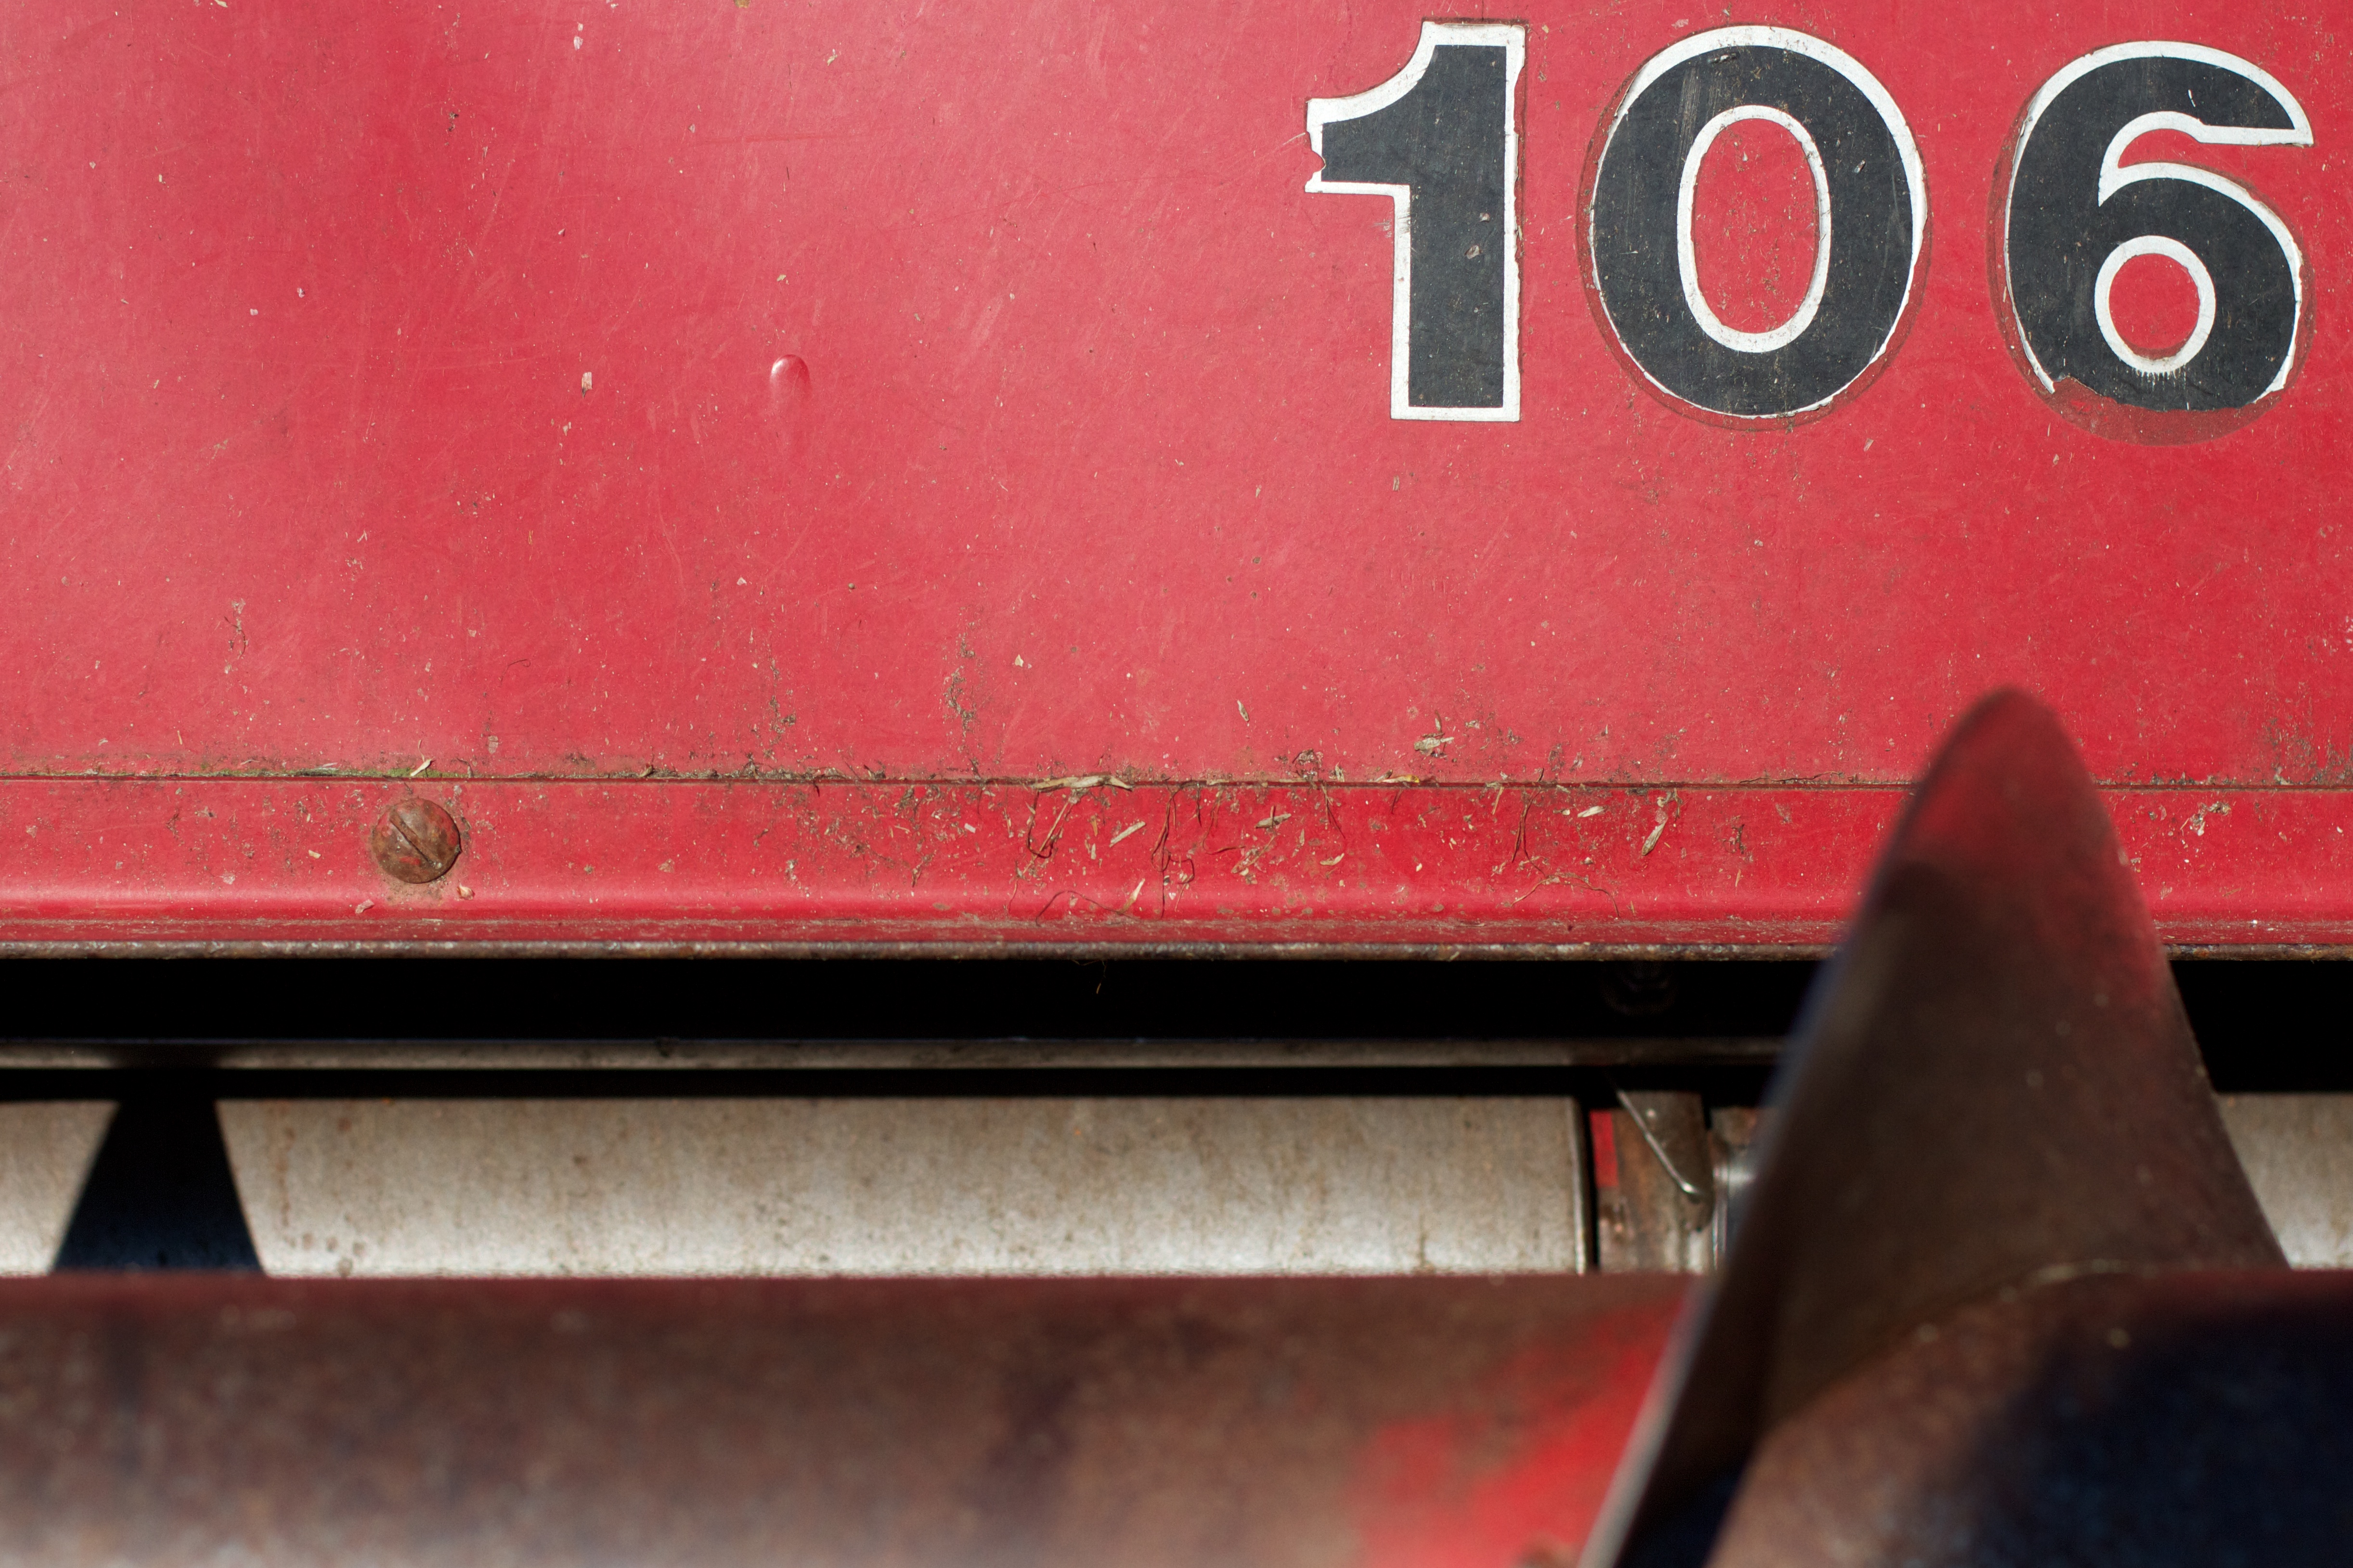
wood, number, red, color, bumper, shape, ds106, 106, automotive exterior, vehicle registration plate